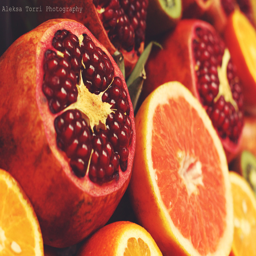
A  pile of sliced oranges and other fruits.
An assortment of fruit cut open set up on display.
a bunch of fruit sitting side by side being sliced down the middle
some ripe fruits being cut to be eaten
An artistic shot of pomegranates, grapefruits, and oranges.